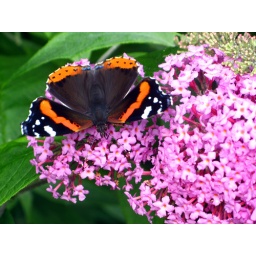
A Red Admiral butterfly sitting on a flower in Culross church gardens.